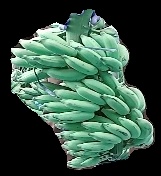
Variety: elakki-bale
Grade: grade1